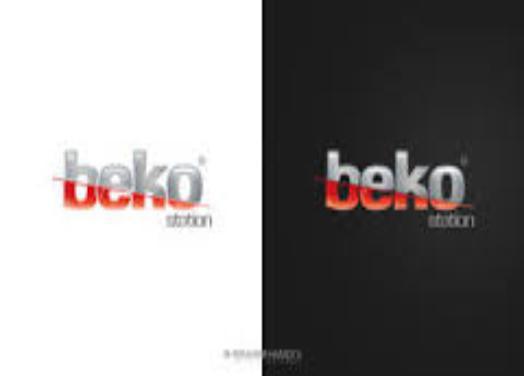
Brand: Beko
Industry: Necessities